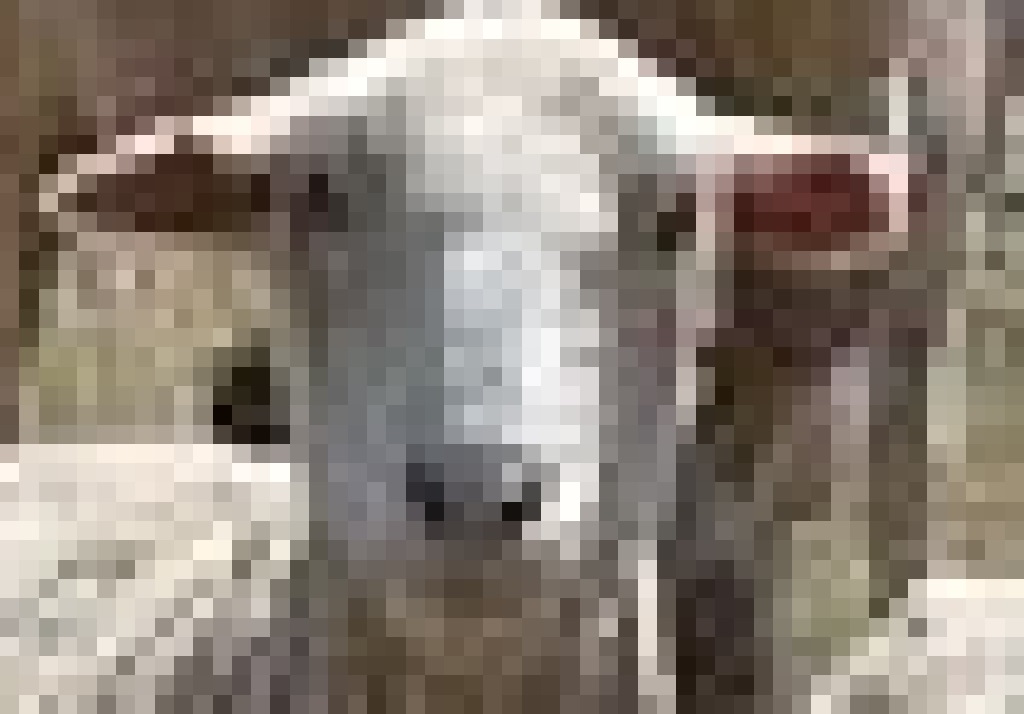
Label: no pain